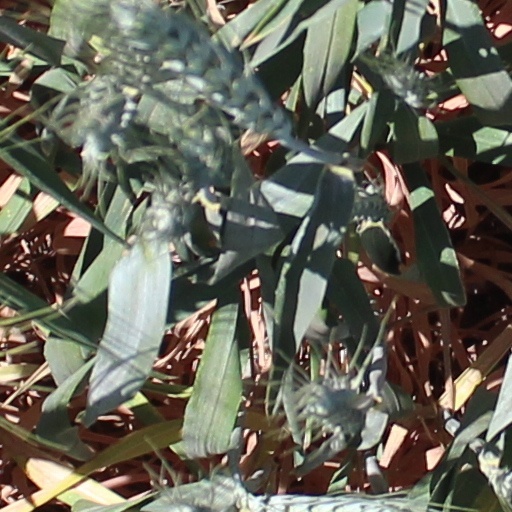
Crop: wheat